Uniforms of the Royal Navy

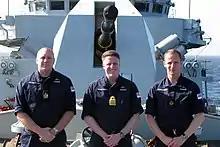
No. 4 RNPCS uniform, as worn by a Warrant Officer Class One, Captain, and Chief Petty Officer.

The Royal Navy Personal Clothing System (RNPCS) was adopted navy-wide during 2015 after being tested beginning in 2012. It is similar to the British Army's Personal Clothing System Combat Uniform (PCSCU), but in navy blue instead of multi-terrain pattern. It is divided into two categories: Number 4 dress, which consists of a navy blue fire-retardant jacket (worn tucked in and with the sleeves rolled up or down as personal preference), navy blue beret, navy blue stable belt, navy blue fire-retardant trousers, steaming boots, navy blue T-shirt and an optional navy blue microfleece, and Number 4R dress, which is the same only without the jacket and with an optional baseball cap, to be worn at sea. The peaked cap or sailor's cap may be worn with this dress on certain semi-ceremonial occasions.